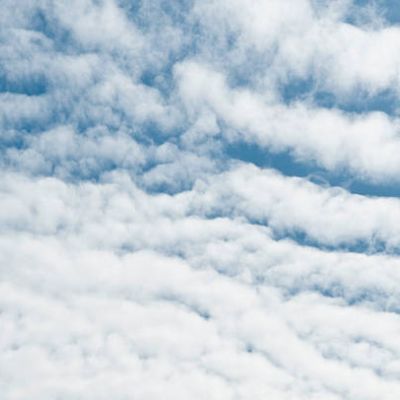
Cloud type: Altostratus (As)